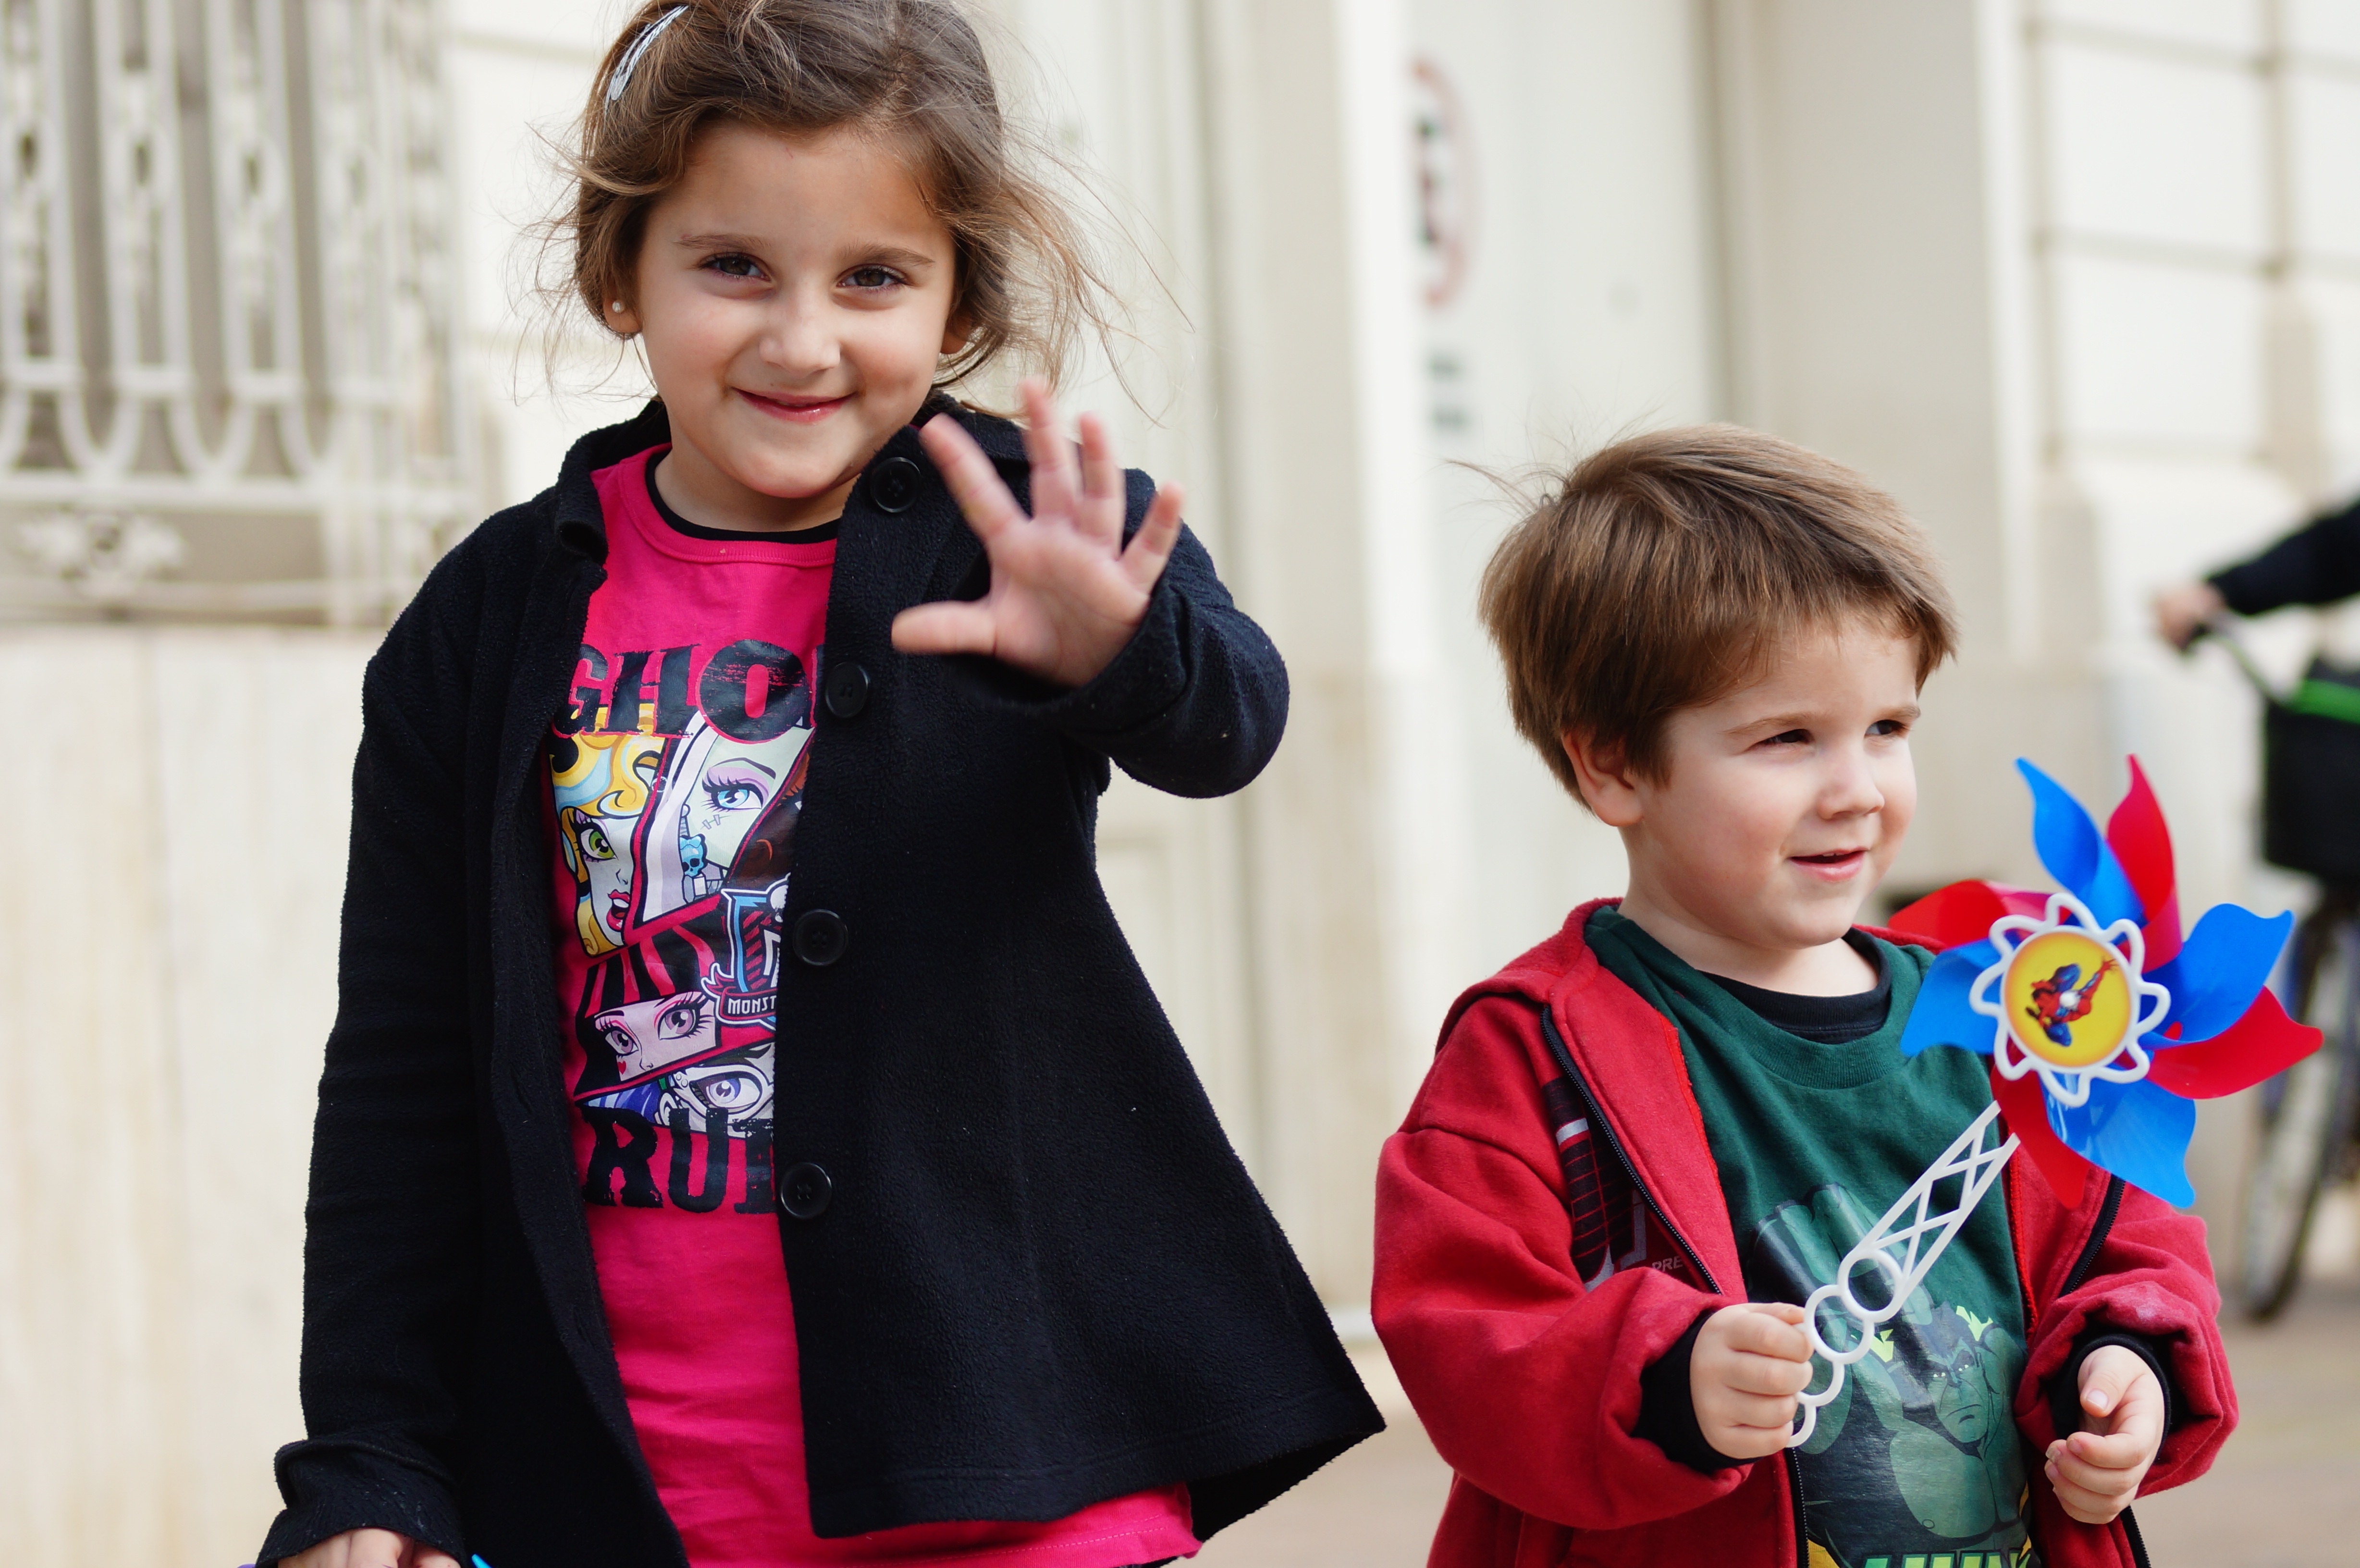
girl, child, playing, outerwear, children, fun, toddler, joy, happy children, sister and brother